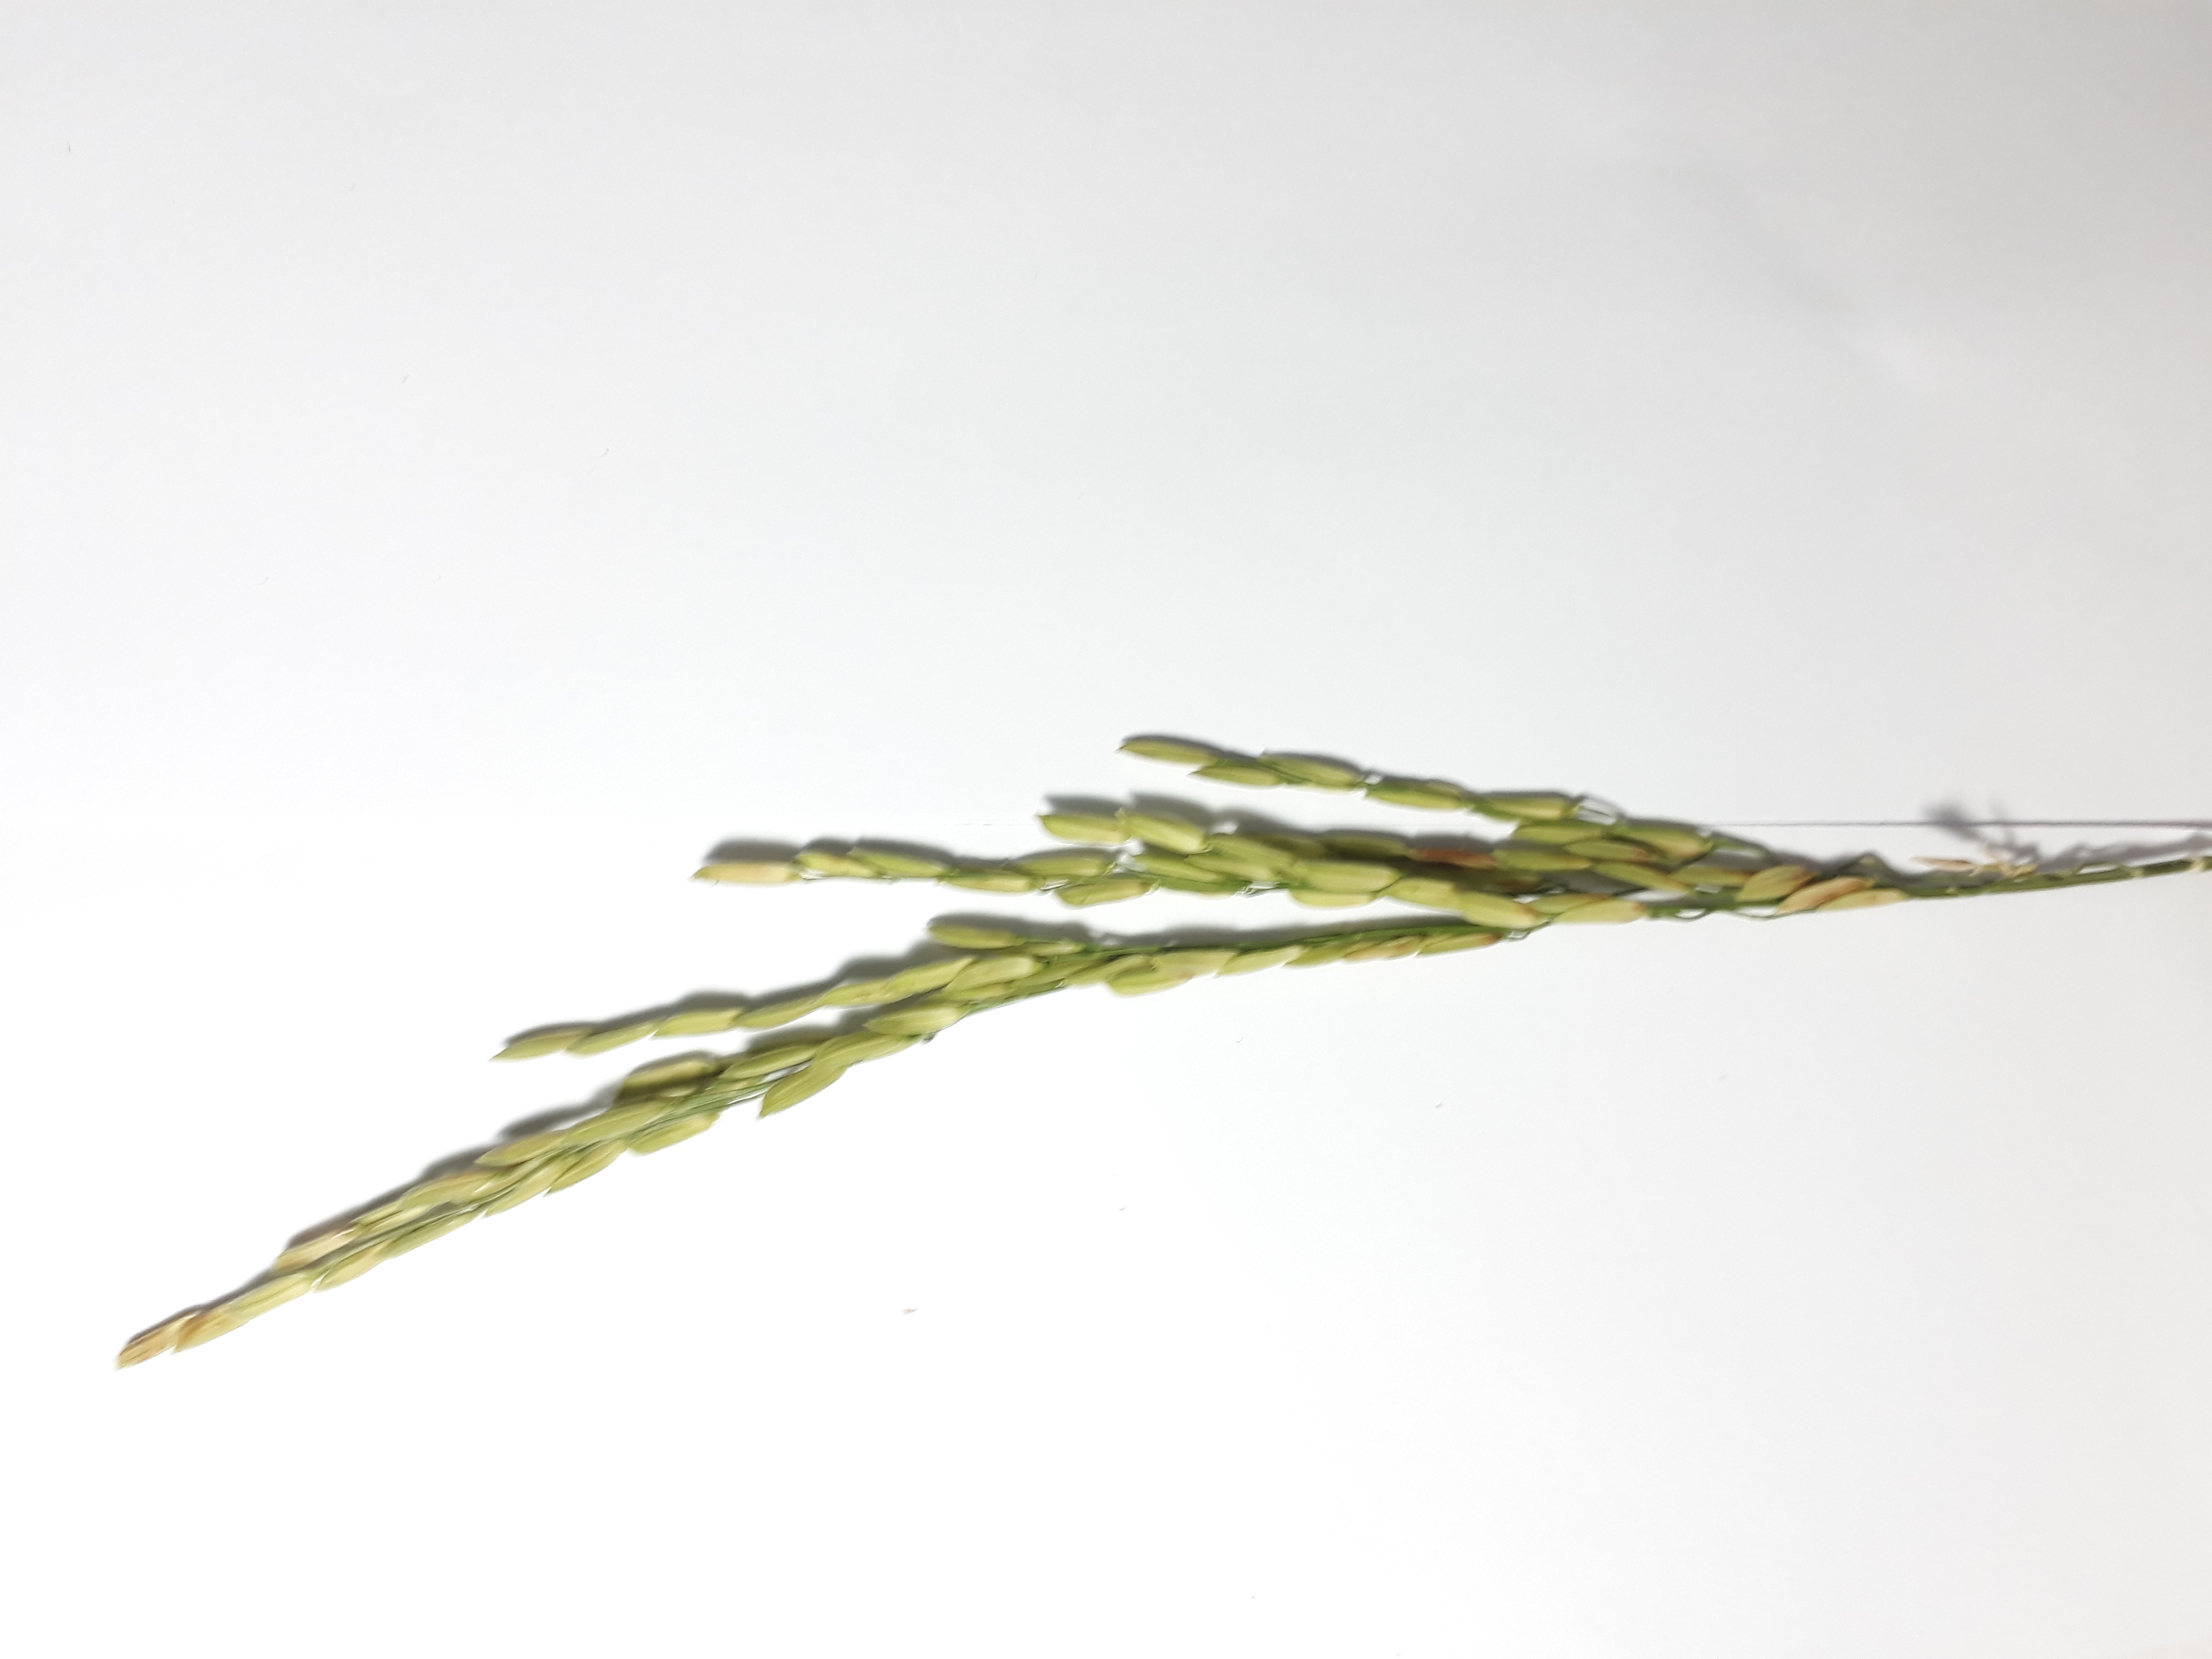
Label: Healthy